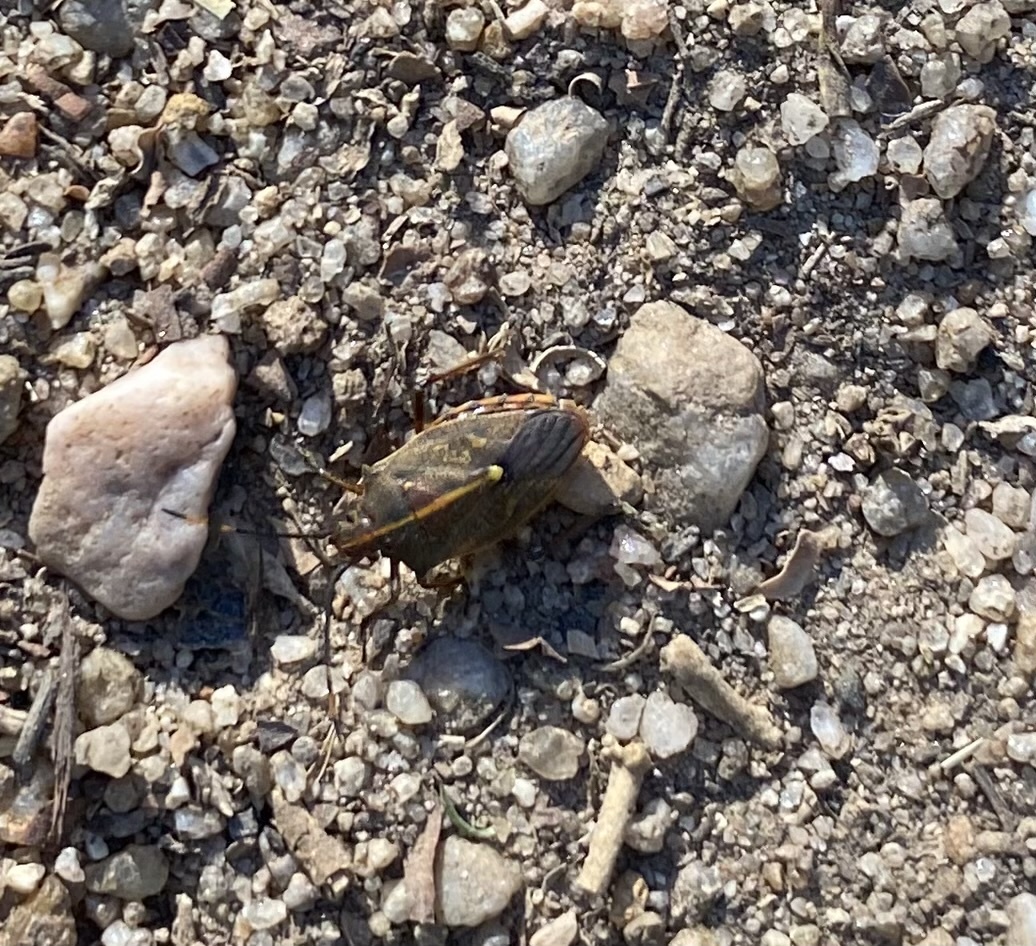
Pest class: stink_bug